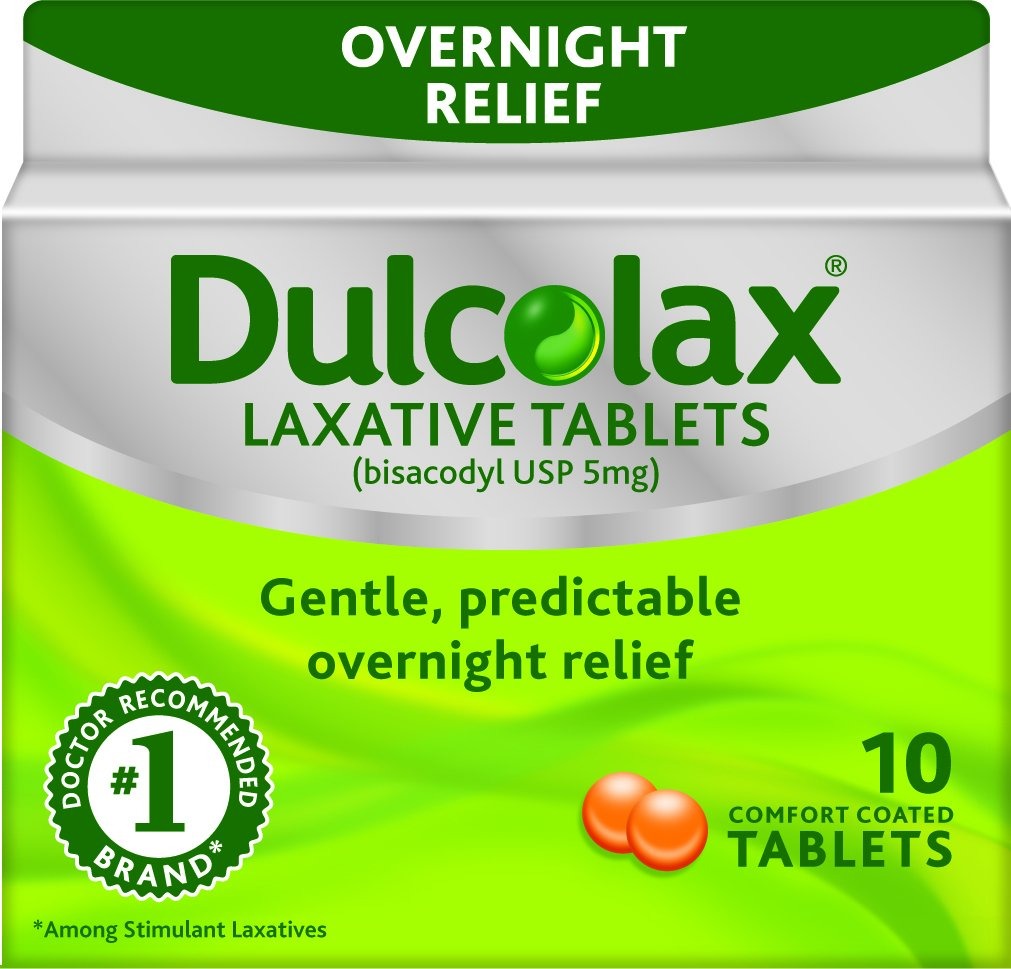
Item Name: Dulcolax Laxative Tablets, 10 Count
Bullet Point 1: Contains 10 Dulcolax stimulant tablets
Bullet Point 2: Tablets are comfort-coated for gentle, predictable overnight constipation relief
Bullet Point 3: Dulcolax is the no.1 Doctor recommended stimulant laxative brand
Bullet Point 4: Brand trusted for effective constipation relief for over 50 years
Bullet Point 5: Contains the active ingredient bisacodyl
Value: 10.0
Unit: Count

Price: 6.49